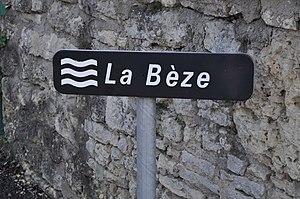
Panneau de la Bèze à Noiron-sur-Bèze (Côte d'Or).
La Bèze est une rivière française située dans le département de la Côte-d'Or, en Bourgogne-Franche-Comté. C'est un affluent de la Saône en rive droite et donc un sous-affluent du Rhône.